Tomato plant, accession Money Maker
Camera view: bottom (45 deg); turntable rotation: 120 degrees
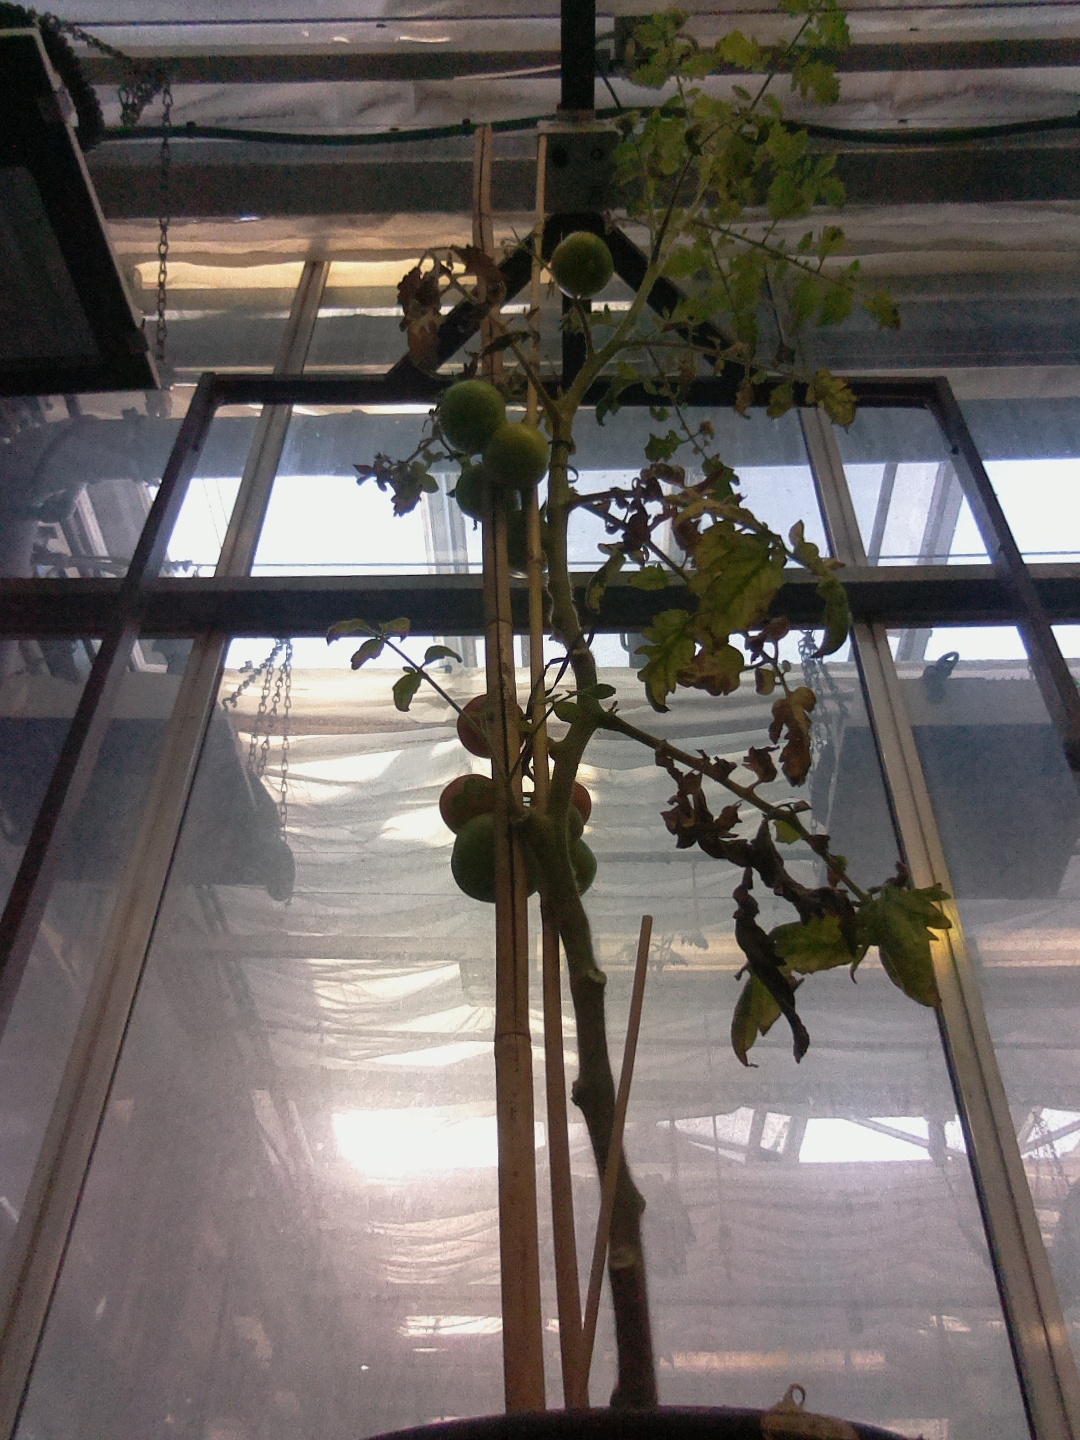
BBCH growth stage 83: 30%-40% of fruits show typical fully ripe color